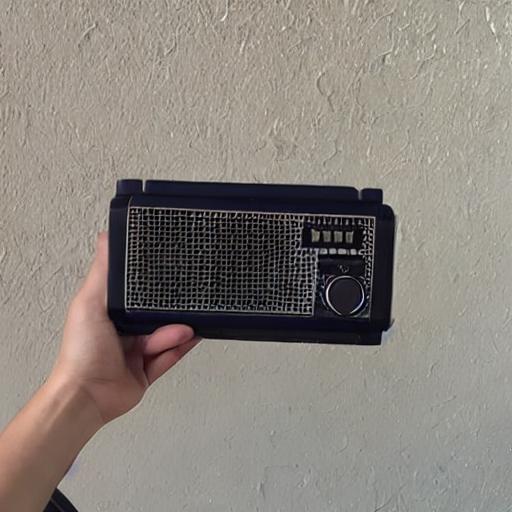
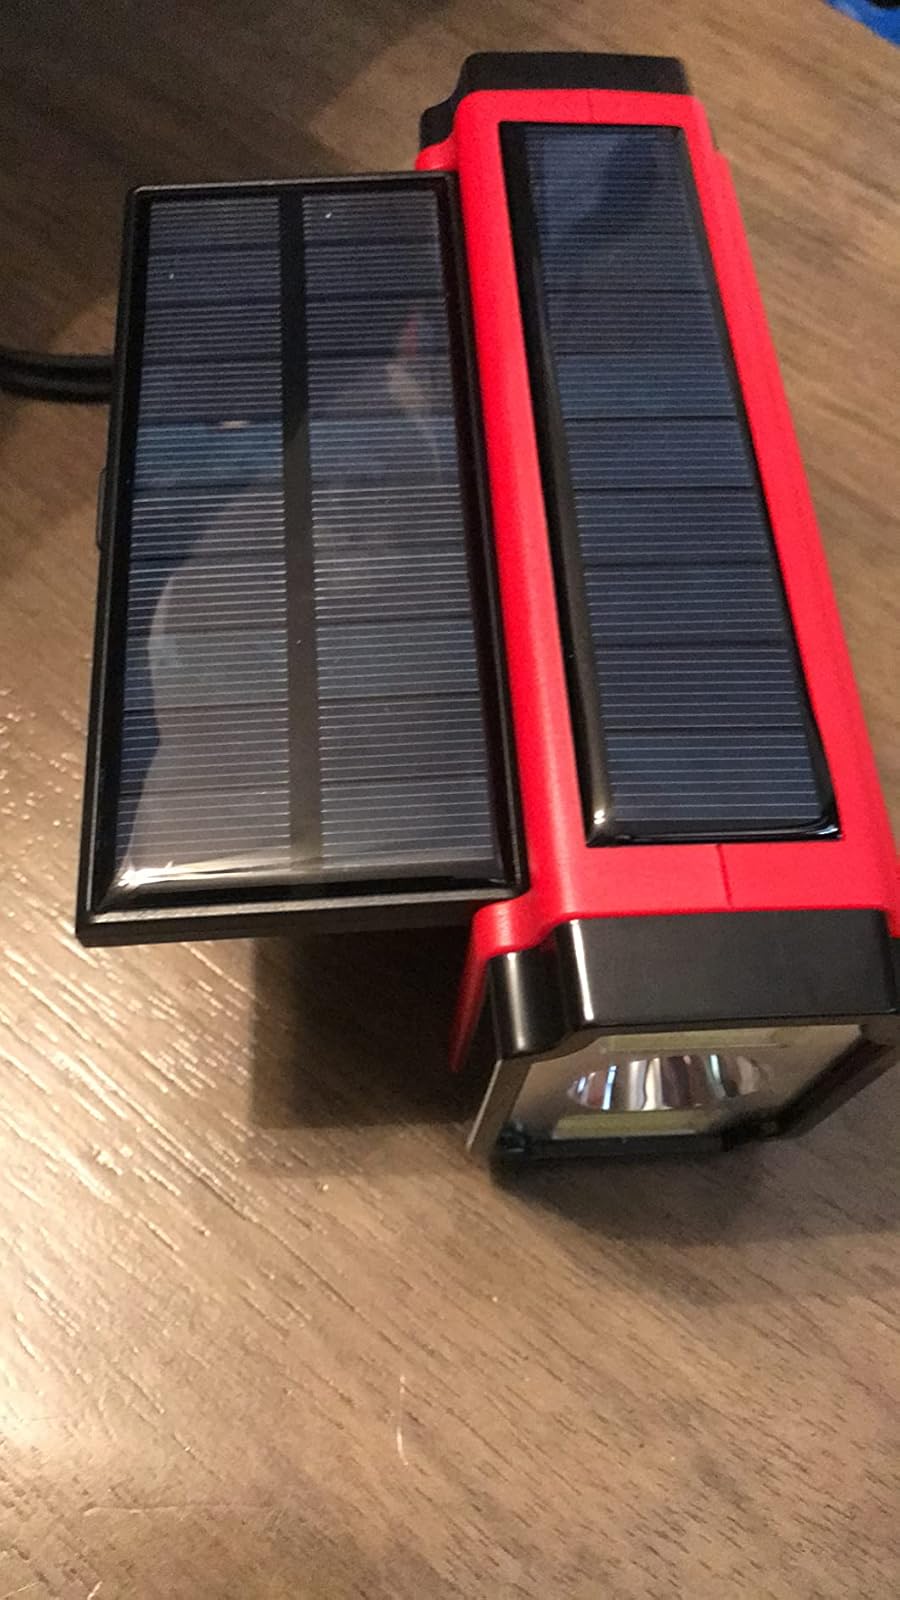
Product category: radio
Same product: no